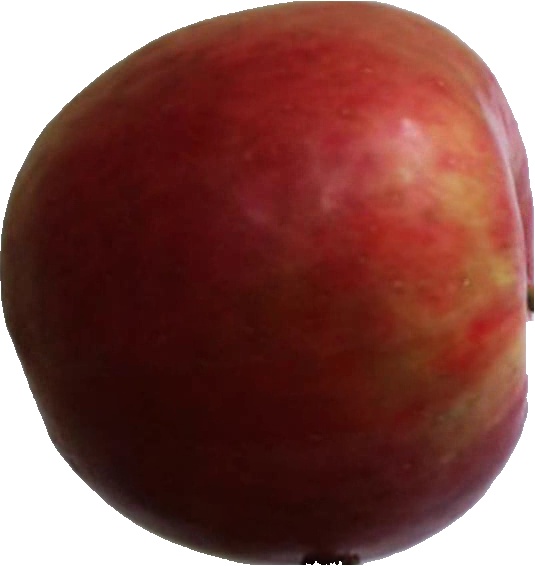
Label: apple_crimson_snow_1